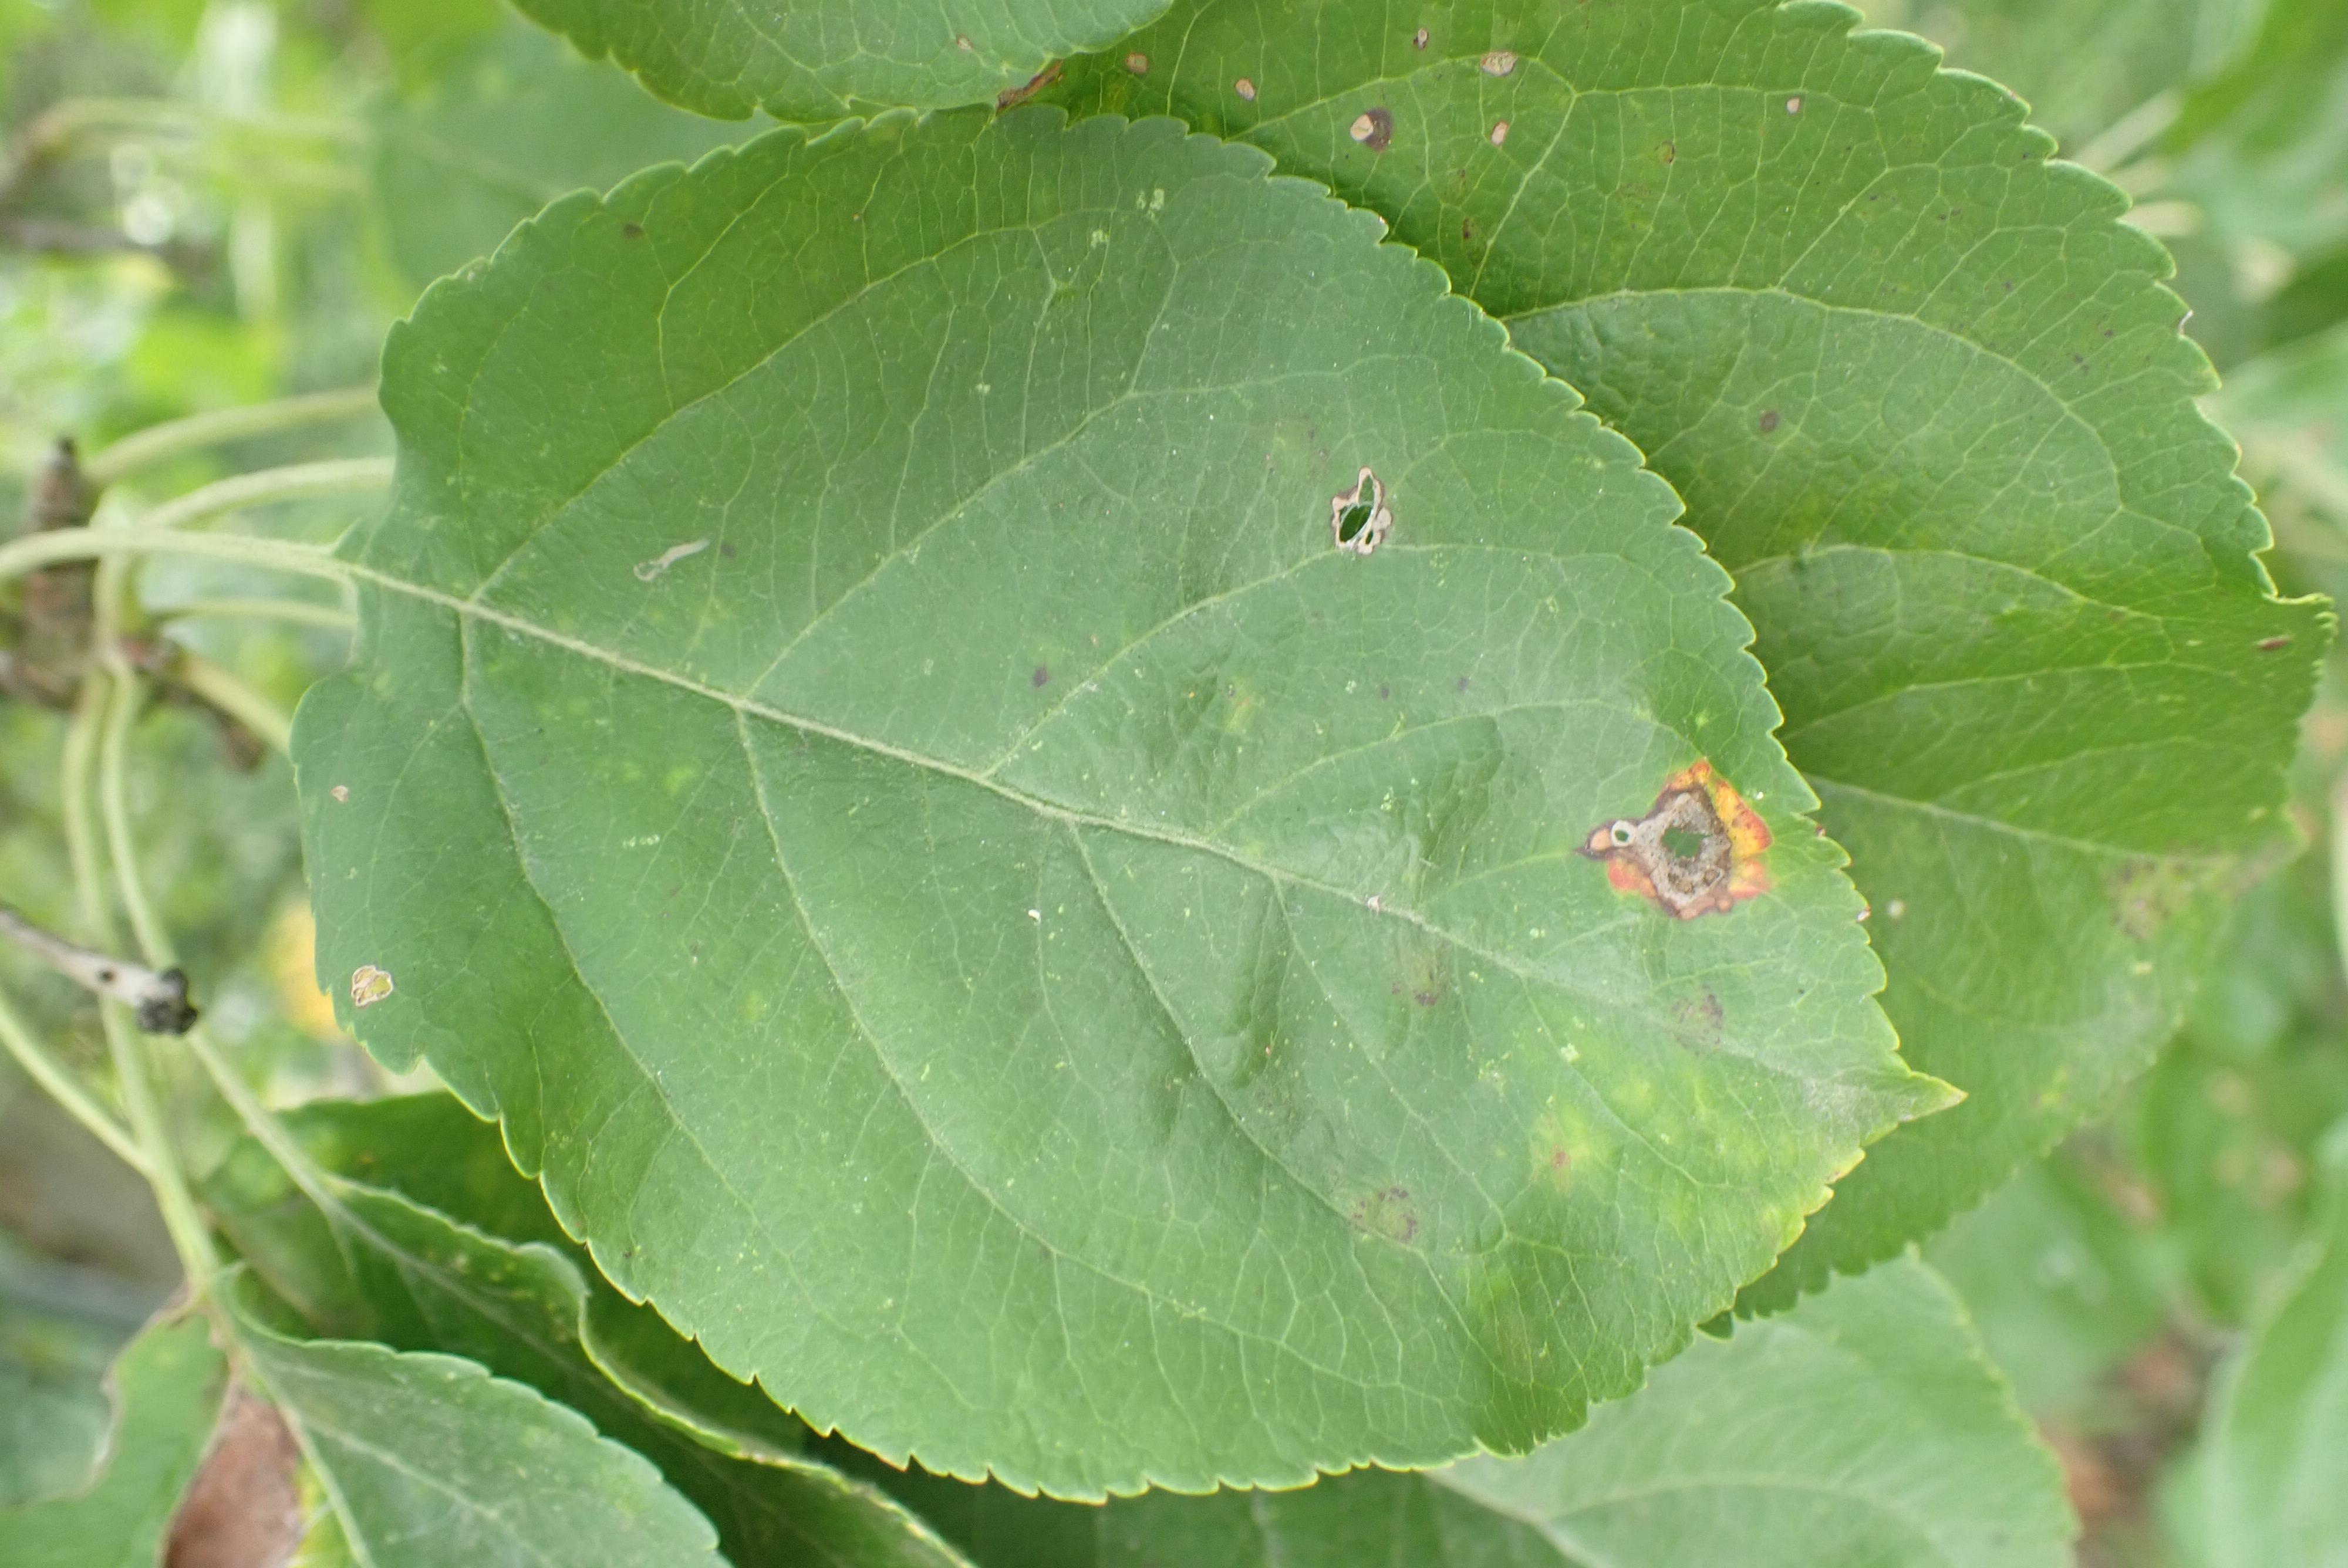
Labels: complex